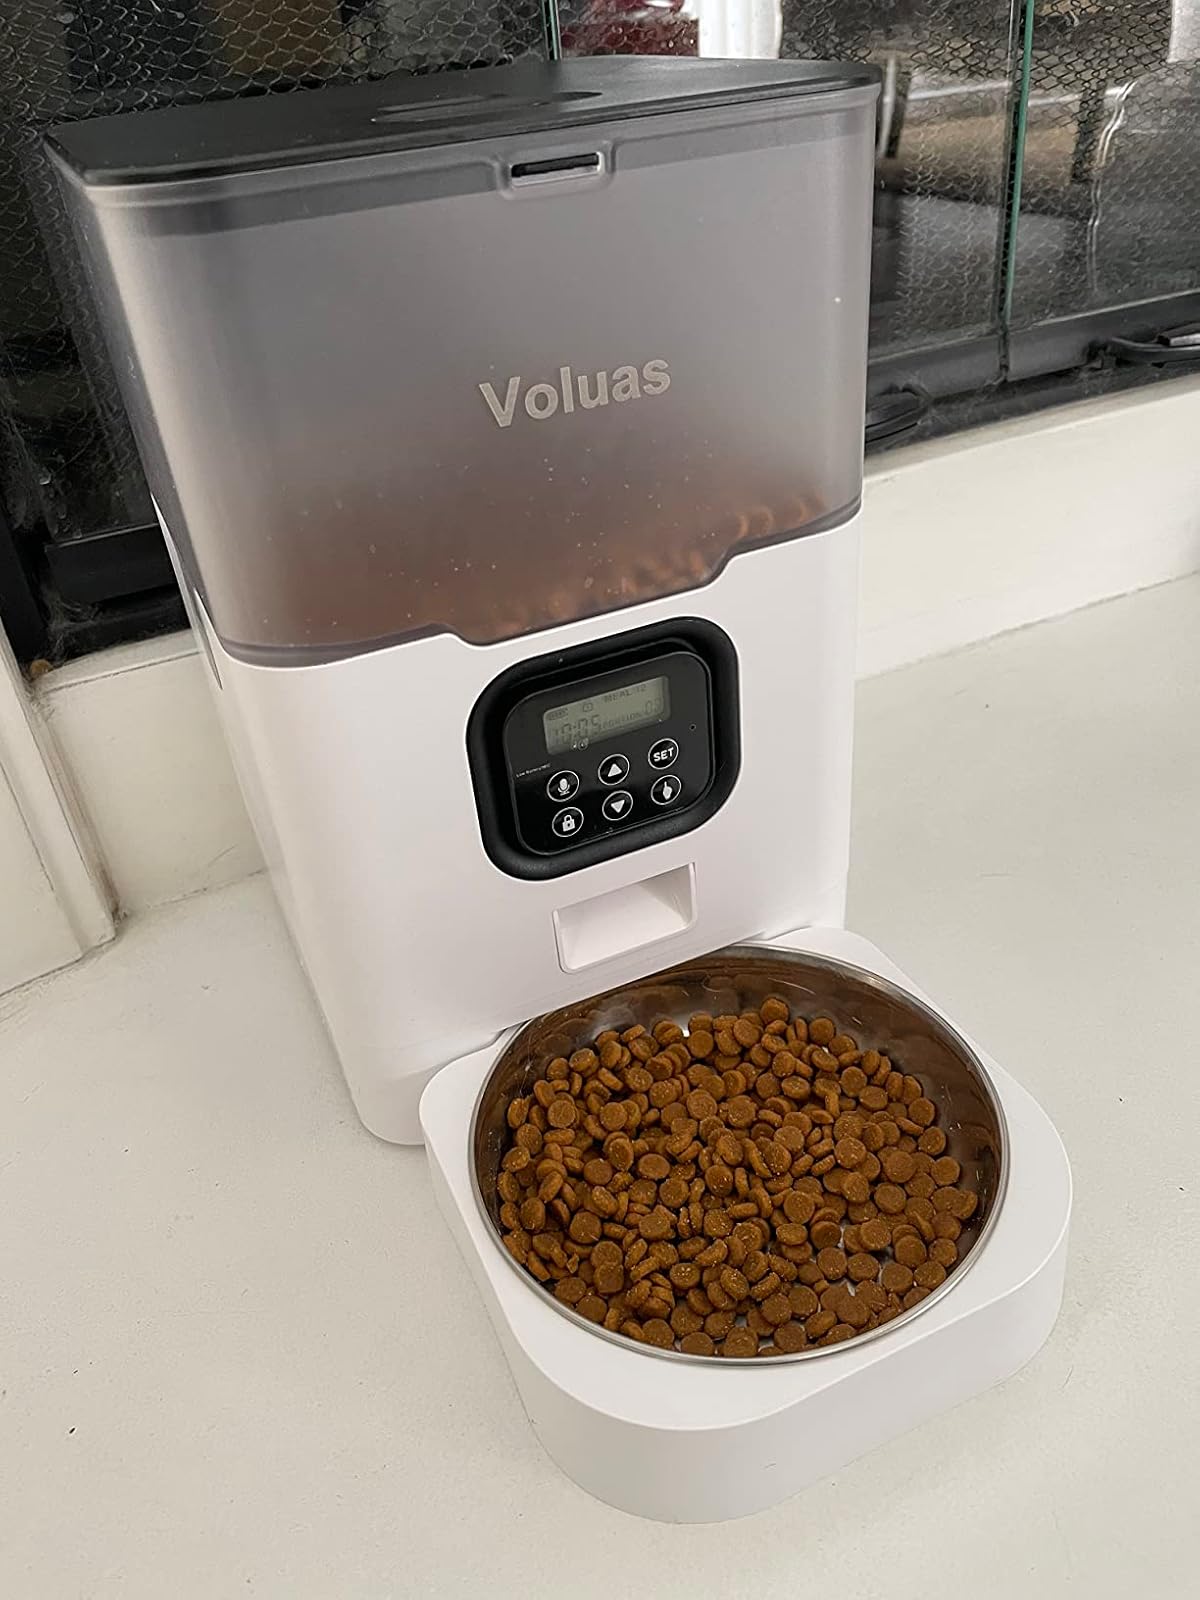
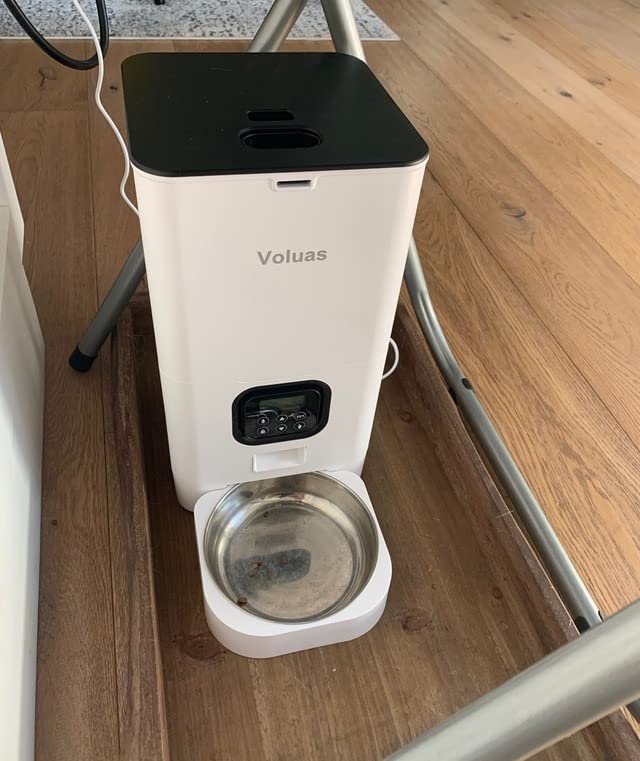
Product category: items_feeder
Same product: no